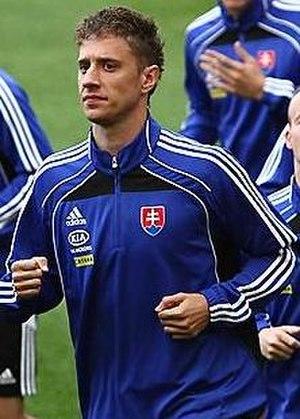
Kornel Saláta est un footballeur international slovaque né le 24 janvier 1985 à Kamenica nad Hronom. Il évolue au poste de défenseur central au Slovan Bratislava.